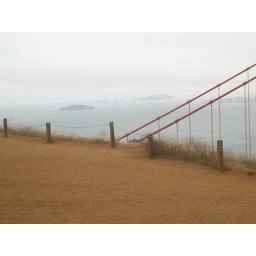
golden gate bridge and alcatraz in the background 1